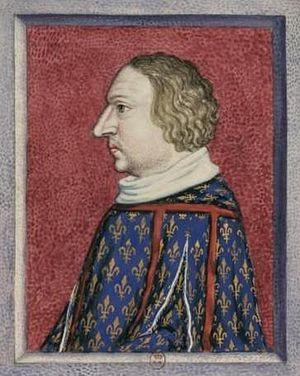
Collectionneur
Le royaume de Sicile a dans le passé recouvert plusieurs zones géographiques différentes au fil du temps, et il ne s'est pas limité à la seule île de Sicile. Il a été l'objet de convoitises de la part des plus grandes familles européennes, qui se sont battues pour s'en assurer la possession. L'histoire du royaume a été particulièrement mouvementée, marquée par des assassinats, des guerres de succession, des séparations. Les rois de Sicile n'ont donc pas tous régné sur un territoire identique. On a même pu parler, lors des périodes au cours desquelles les royaumes de Sicile et de Naples ont été réunis, de « Royaume des Deux-Siciles ». Établir la liste des rois de Sicile et/ou de Naples suppose donc de rattacher les noms des rois à la bonne entité politique.
Cet article donne la liste des héritiers successifs du trône de France depuis l'avènement de Philippe II Auguste en 1180 jusqu'à la déchéance de Napoléon III en 1870. Les lois fondamentales du royaume de France, ainsi que les constitutions des 3 septembre 1791, 18 mai 1804 et 7 novembre 1852, et les chartes constitutionnelles des 4 juin 1814 et 14 août 1830, ont inclus la loi salique et systématiquement désigné l'héritier en terme de primogéniture agnatique. L'aîné des descendants mâles du roi de France porte de 1349 à 1791, de 1814 à 1815 et de 1815 à 1830 le titre de dauphin, tandis que celui du roi des Français porte de 1791 à 1792 et de 1830 à 1848 celui de prince royal, et celui de l'empereur des Français porte de 1804 à 1814, en 1815 et de 1852 à 1870 celui de prince impérial.